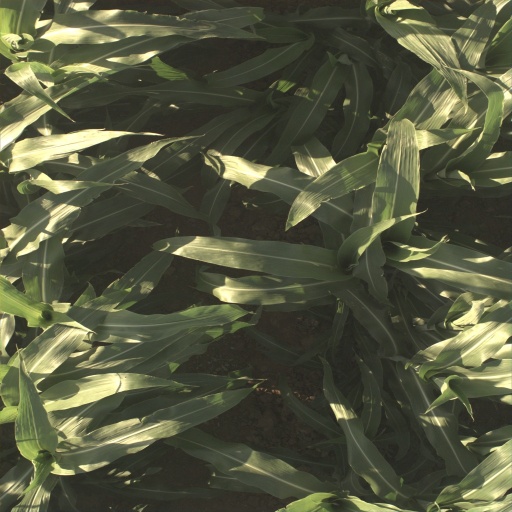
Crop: sorghum